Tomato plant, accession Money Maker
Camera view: bottom (45 deg); turntable rotation: 90 degrees
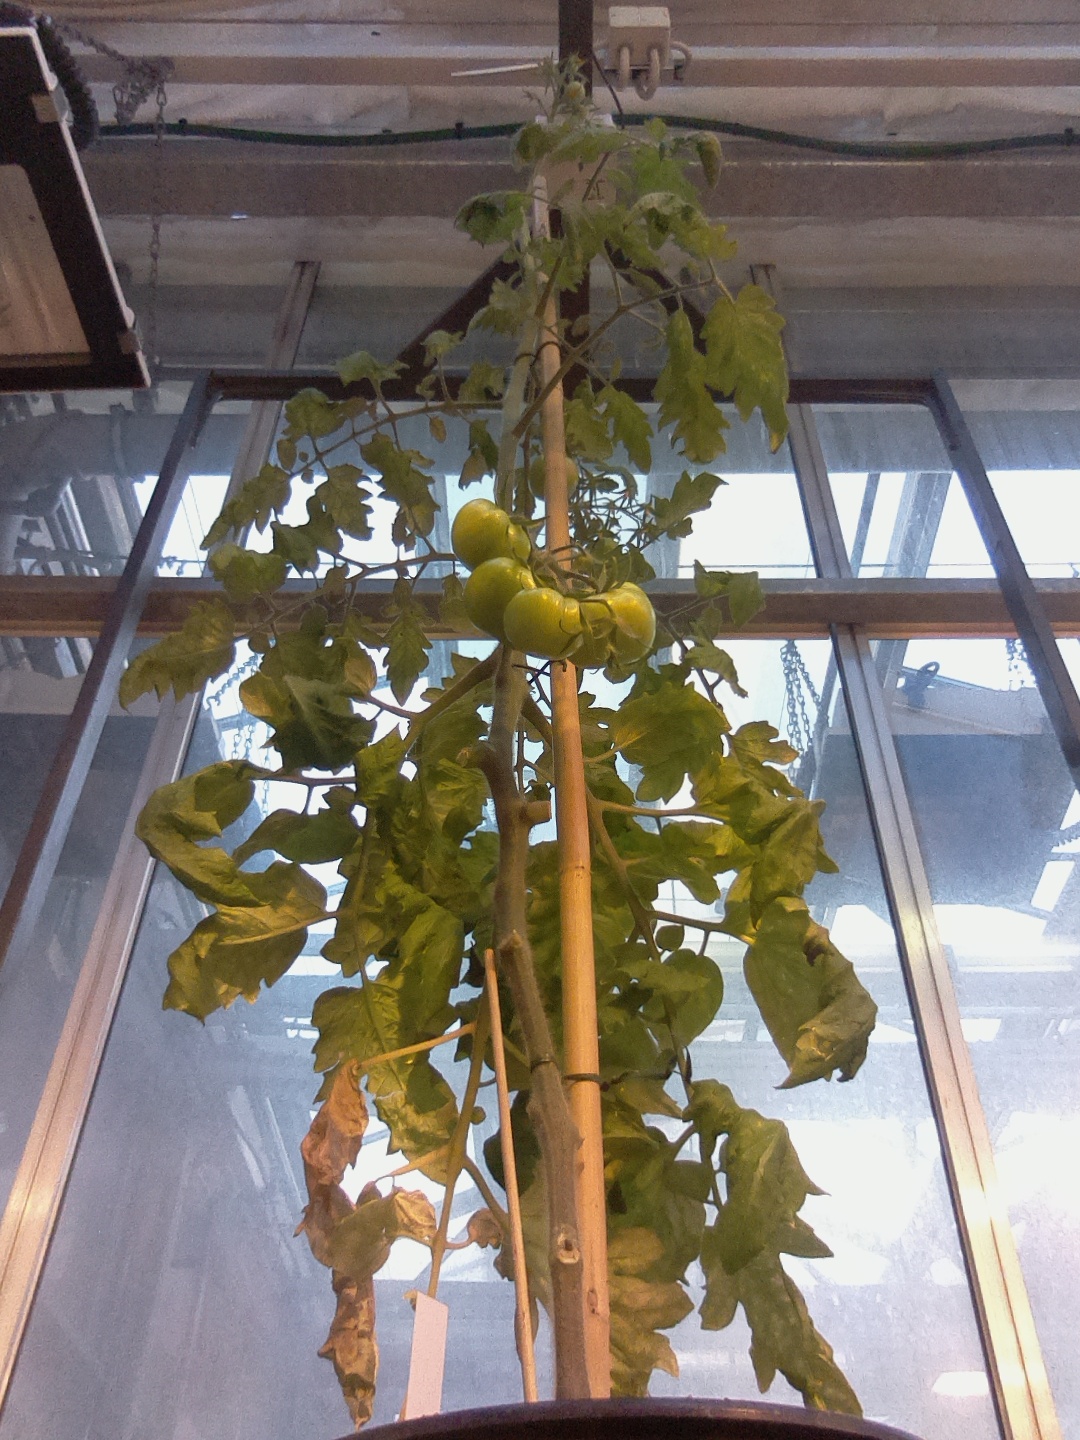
BBCH growth stage 79: 90% -100% of final fruit size